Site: brandenburg
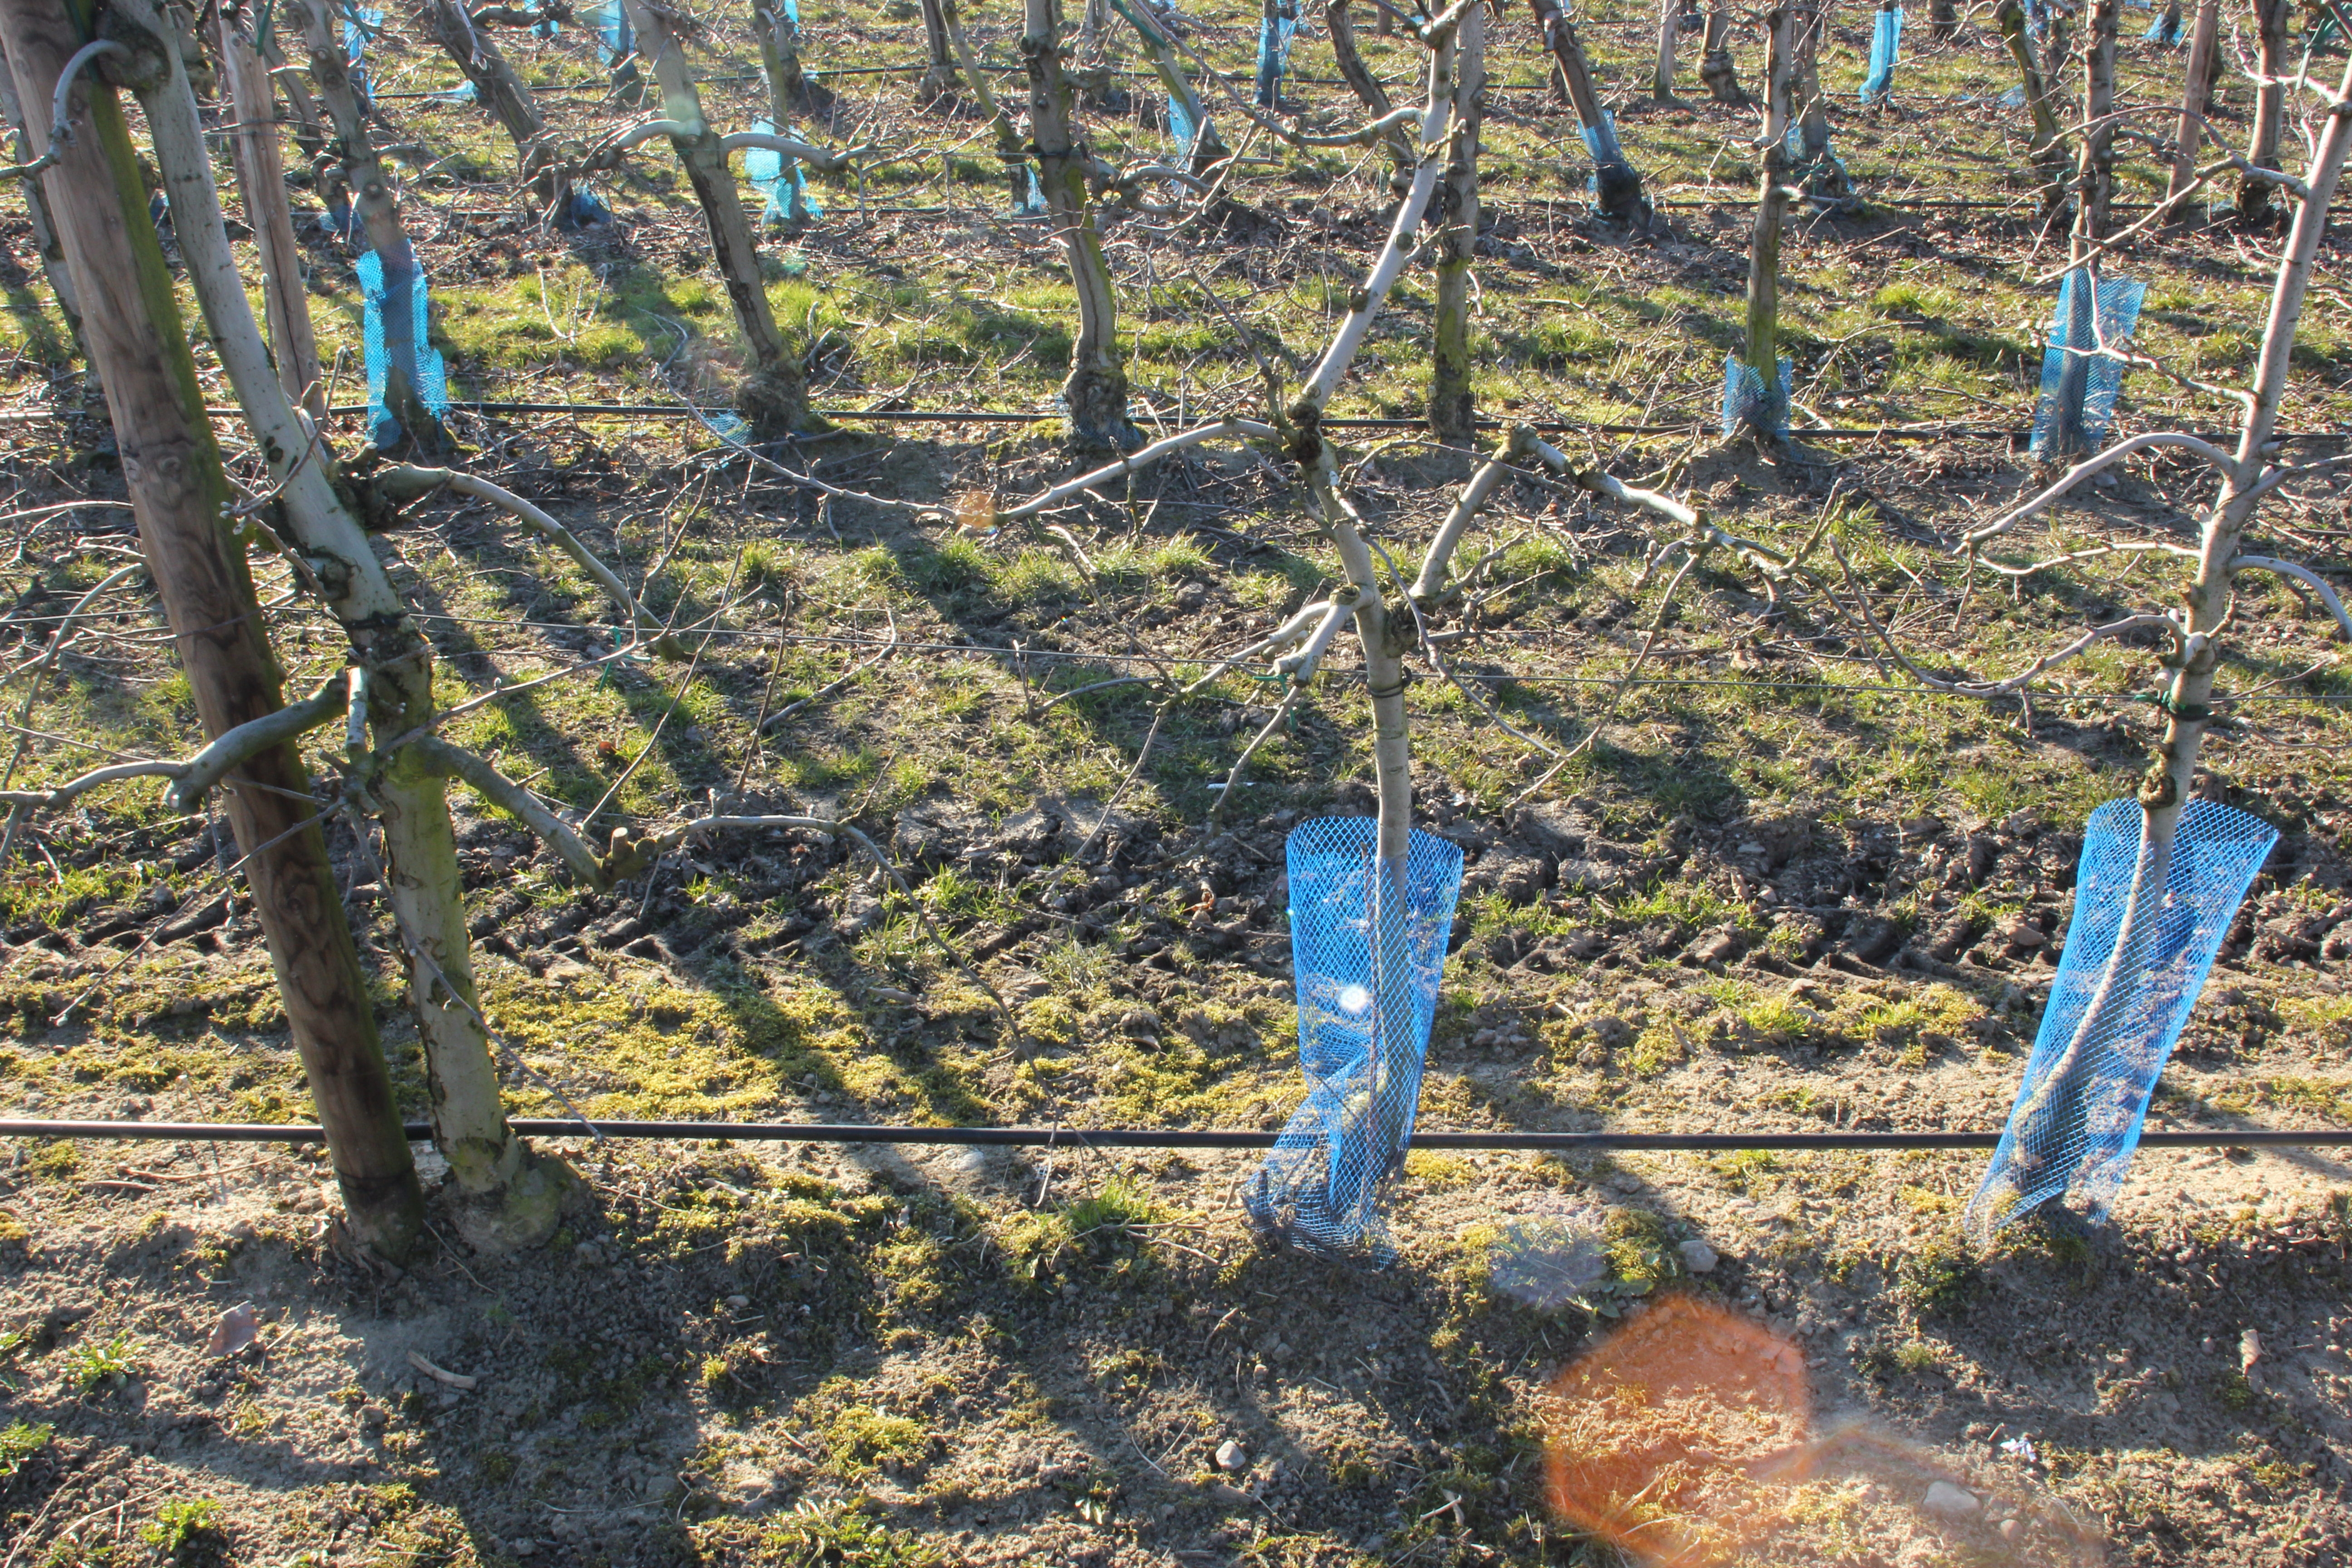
Growth stage (BBCH 03): Bud development